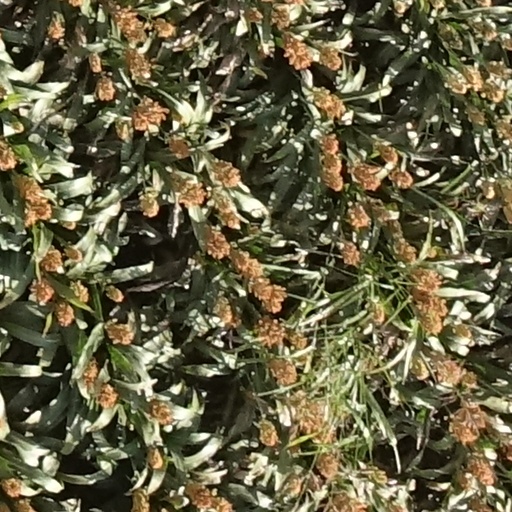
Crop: sorghum